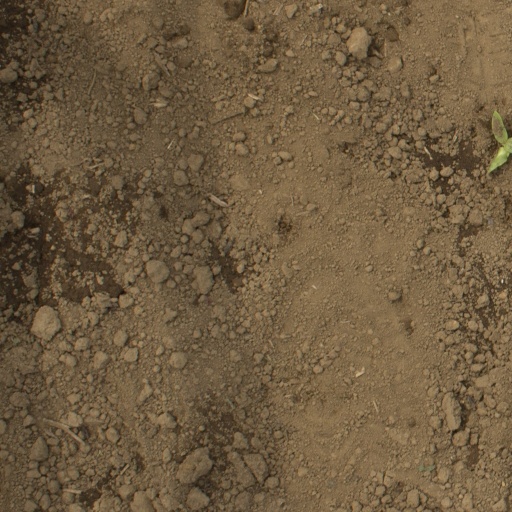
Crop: Jerusalem artichoke